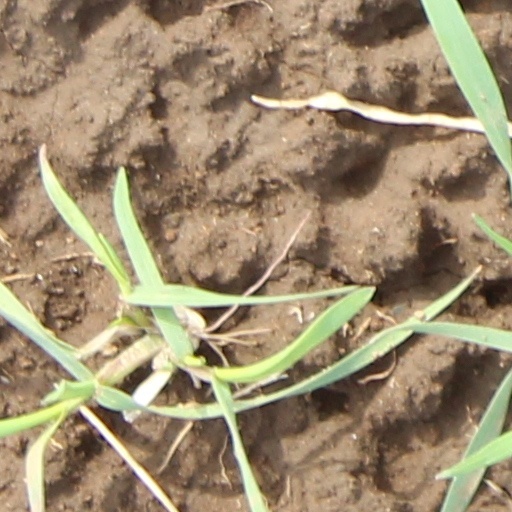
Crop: wheat